St Michael and All Angels' Church, Elton on the Hill

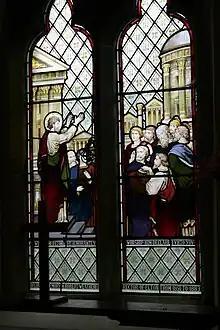
The stained glass window behind the altar of Elton Church

There are arched panels over the chancel door bearing the words of the Ten Commandments and of the Lord's Prayer. These may antedate the restoration.